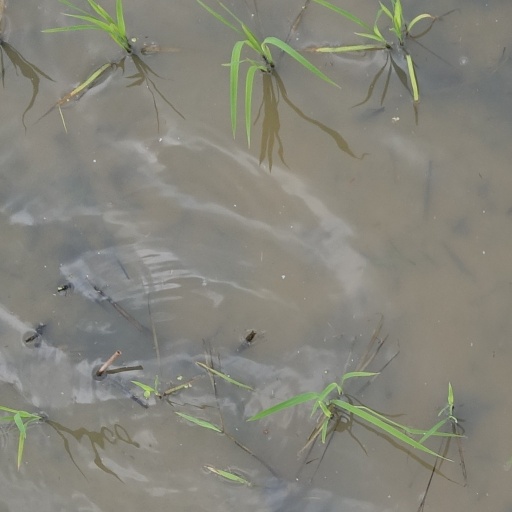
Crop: rice